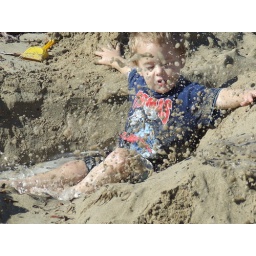
taj loved sitting in the big dam we built while we filled it up with water